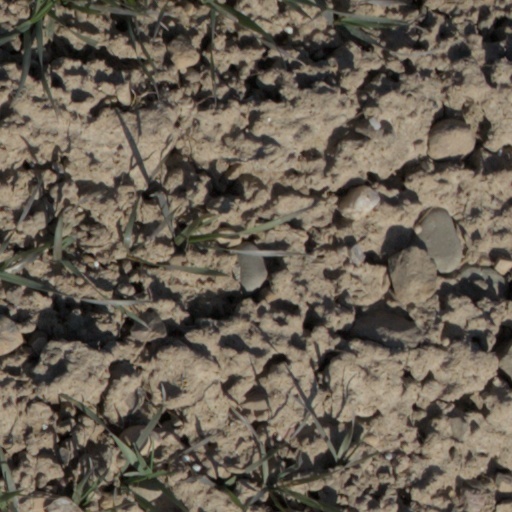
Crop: wheat